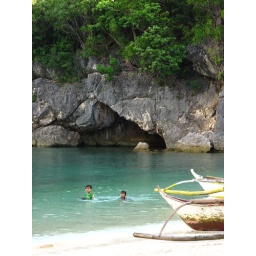
Kwebang Lampas is a small walk-through cave in Puting Buhangin, a secluded white sand beach cove in Pagbilao, Quezon.